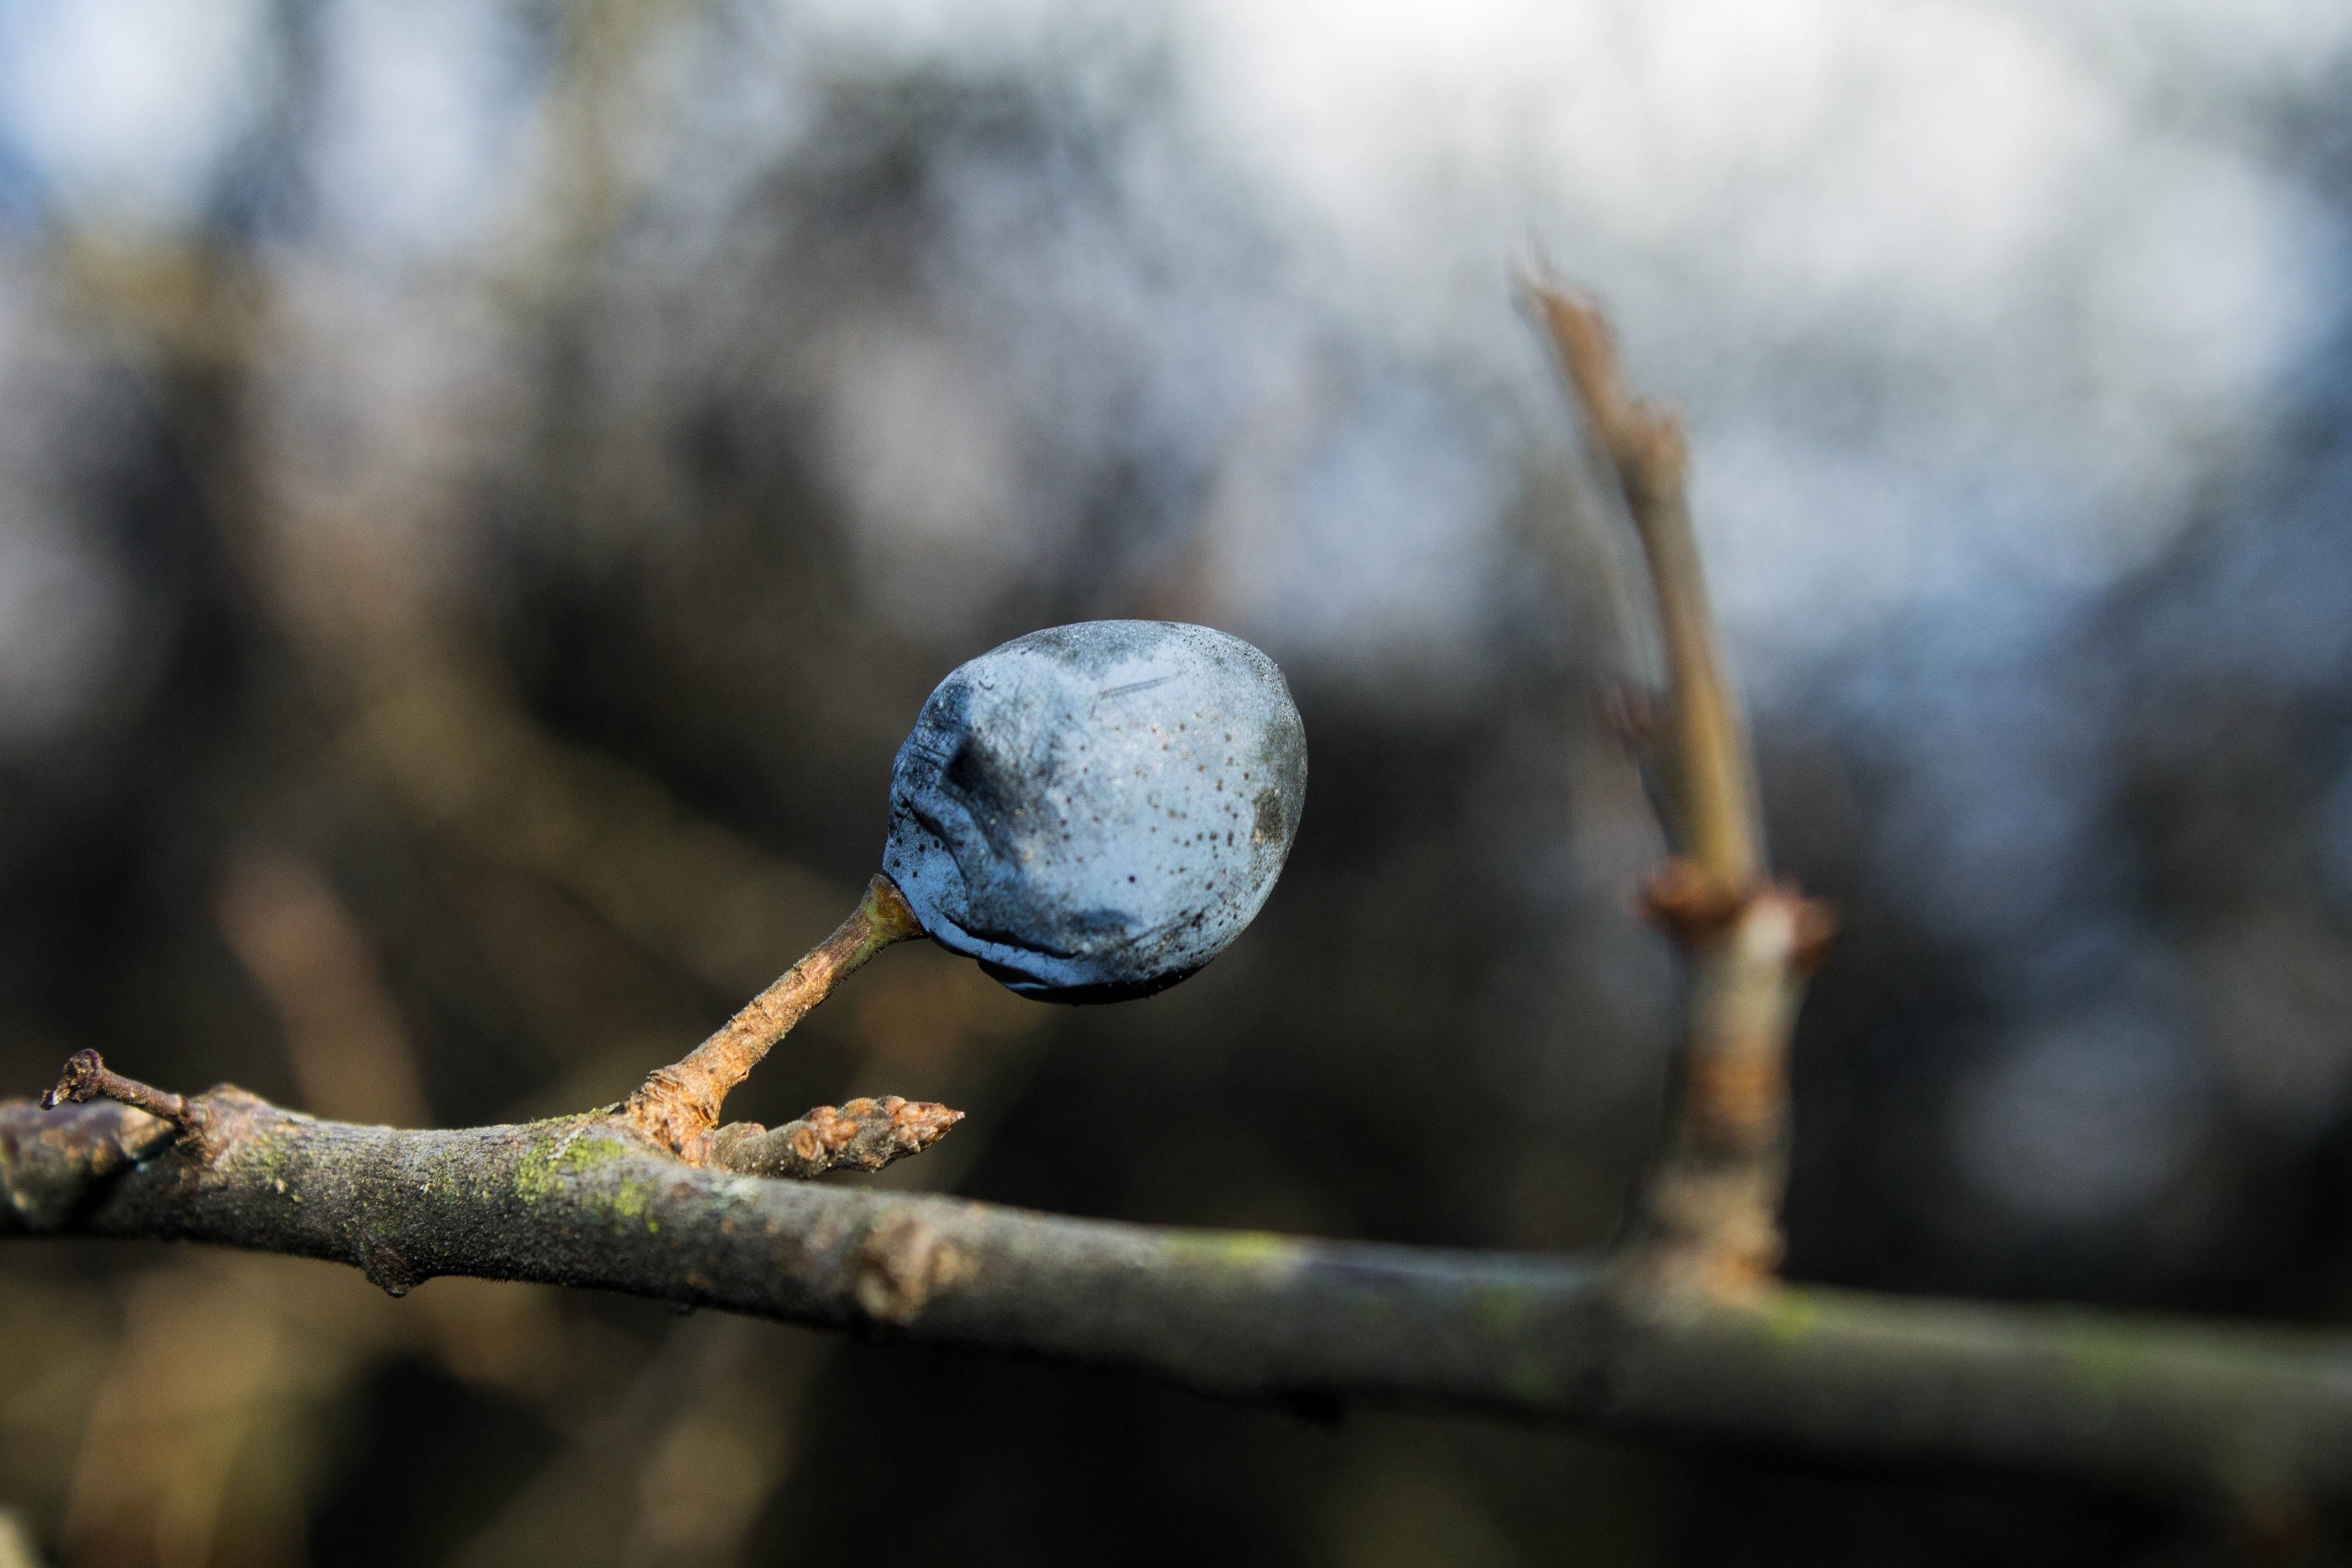
tree, nature, branch, winter, plant, berry, leaf, flower, wildlife, food, spring, produce, macro, autumn, flora, season, fauna, twig, close up, bud, macro photography, plant stem, woody plant, sloe